Horacio Carabelli

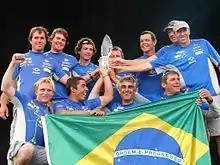
Team "Brasil 1" at the Volvo Ocean Race 2005–06 prize-giving ceremony.

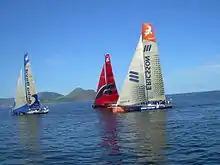
"Ericsson 4" in Rio de Janeiro

Horacio Carabelli has participated in three Volvo Ocean Race editions. At the 2008–09 Volvo Ocean Race Horacio obtained the first place with the Ericsson 4 team commanded by Torben Grael together with Jules Salter, Guy Salter, Brad Jackson, Stu Bannatyne, Dave Endean, Joao Signorini, Ryan Godfre, Phil Jameson and Tony Mutter. After hard work, great enthusiasm and commitment throughout the race, the team established a new world record on the Volvo Ocean 70 class. They broke the world record for a monohull 24‑hour distance achieving 596.6 nautical miles (Distance of 596.6 nm and average speed of 24.85 knots).